Visp

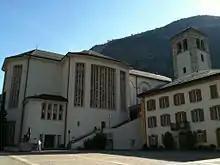
St. Martin's church

From the , 5,390 or 82.3% were Roman Catholic, while 306 or 4.7% belonged to the Swiss Reformed Church. Of the rest of the population, there were 174 members of an Orthodox church (or about 2.66% of the population), there were 3 individuals (or about 0.05% of the population) who belonged to the Christian Catholic Church, and there were 104 individuals (or about 1.59% of the population) who belonged to another Christian church. There was 1 individual who was Jewish, and 250 (or about 3.82% of the population) who were Muslim. There were 10 individuals who were Buddhist and 3 individuals who were Hindu. 88 (or about 1.34% of the population) belonged to no church, are agnostic or atheist, and 268 individuals (or about 4.09% of the population) did not answer the question.